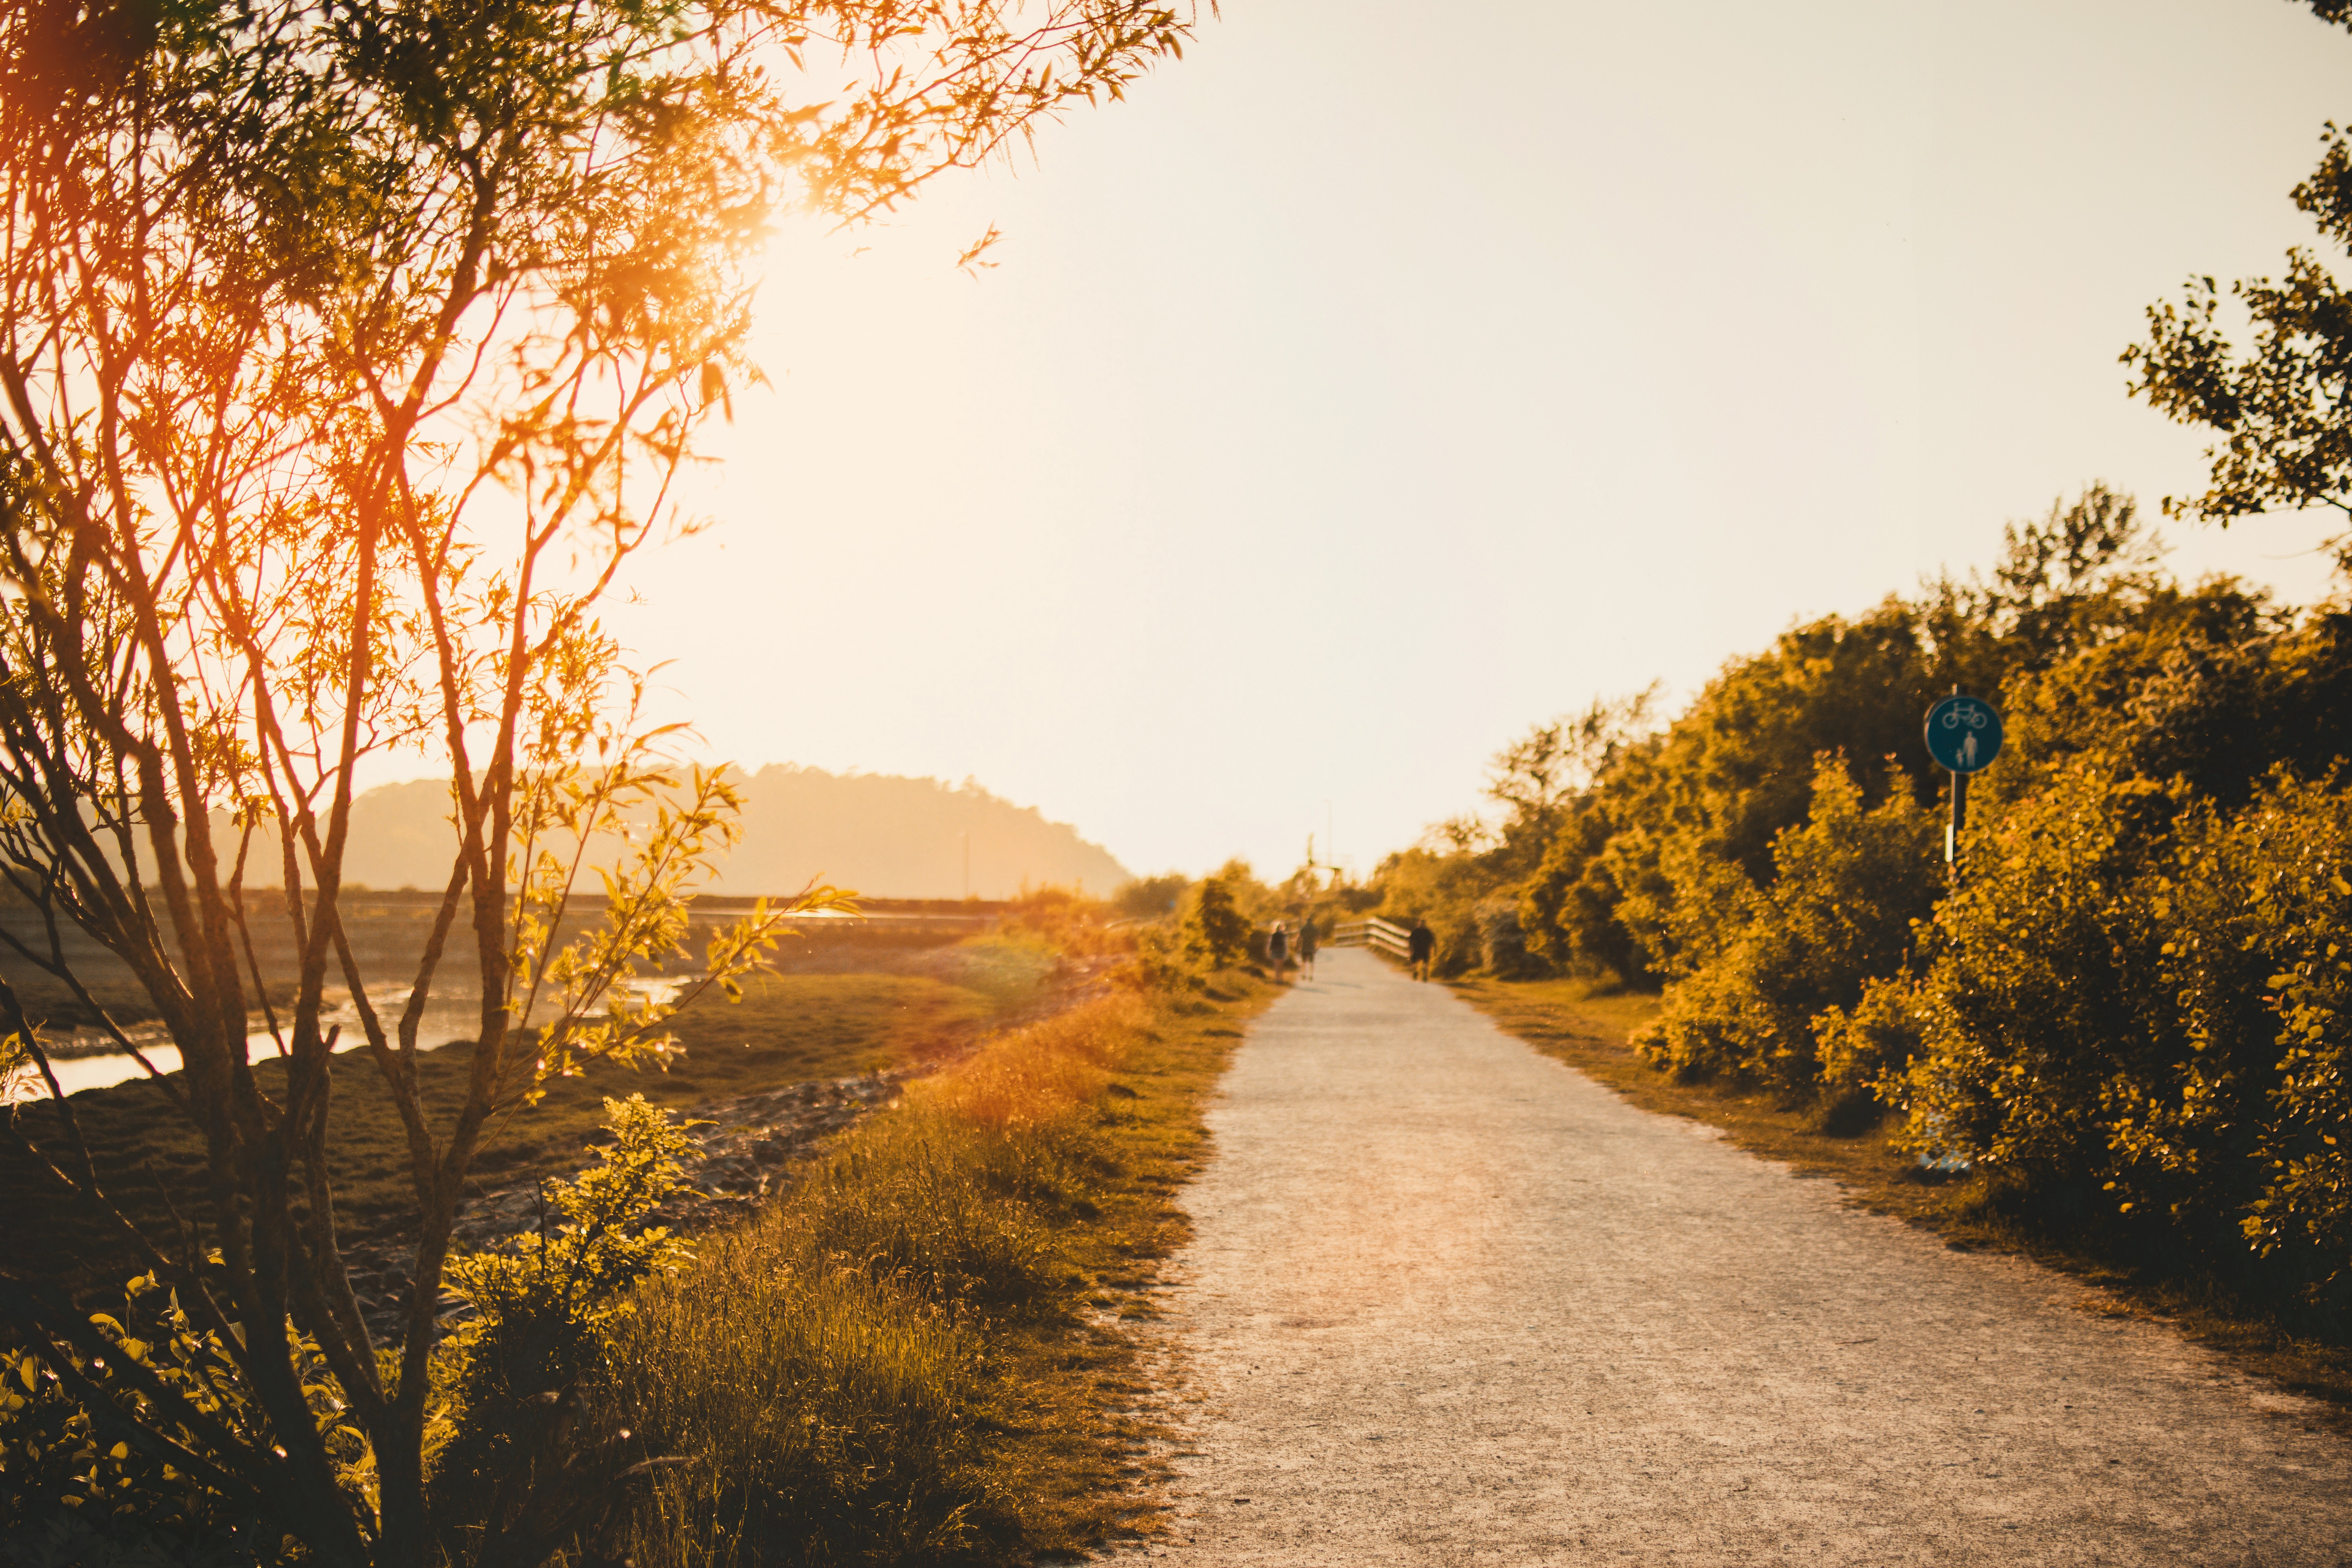
sky, nature, natural landscape, road, tree, yellow, light, sunlight, morning, atmospheric phenomenon, leaf, lane, infrastructure, woody plant, autumn, horizon, cloud, landscape, thoroughfare, road surface, rural area, plant, street, evening, asphalt, branch, river, sunrise, sunset, dirt road, nonbuilding structure, Tints and shades, forest, reflection, trail, sun